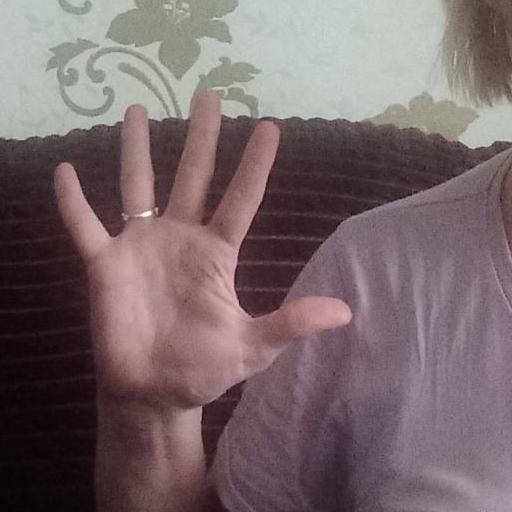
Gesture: palm